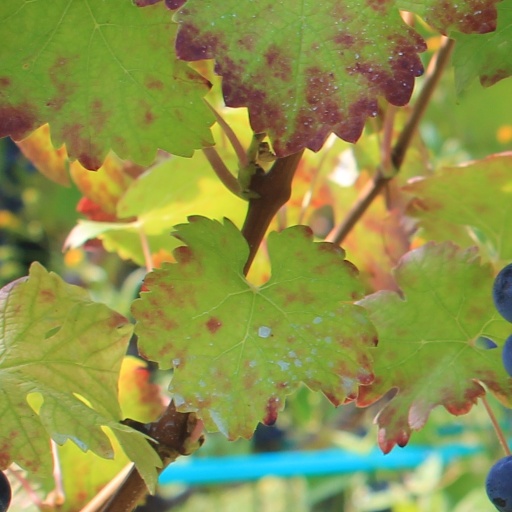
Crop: grape